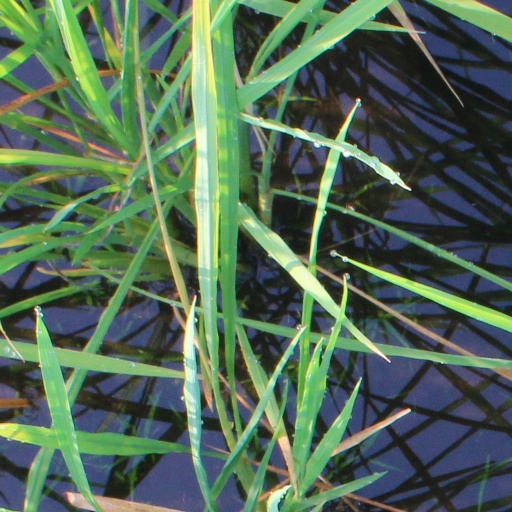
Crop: rice